Rocket

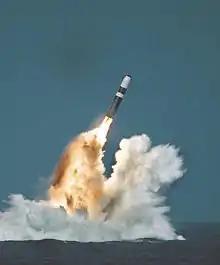
A Trident II missile launched from sea

The first liquid-fuel rocket, constructed by Robert H. Goddard, differed significantly from modern rockets. The rocket engine was at the top and the fuel tank at the bottom of the rocket, based on Goddard's belief that the rocket would achieve stability by "hanging" from the engine like a pendulum in flight. However, the rocket veered off course and crashed away from the launch site, indicating that the rocket was no more stable than one with the rocket engine at the base.